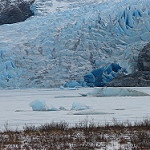
Label: glacier